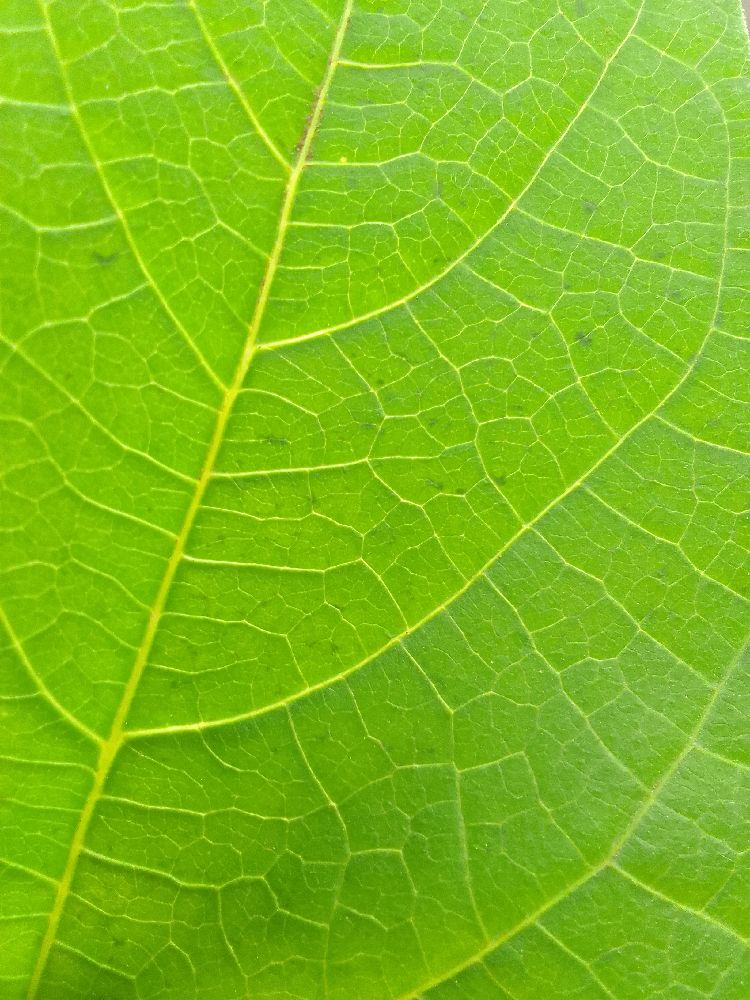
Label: healthy